Rebekka Carlsen

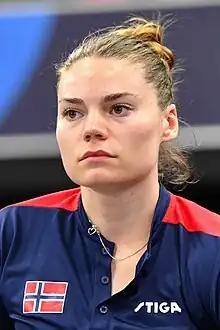
Carlsen in 2022

Rebekka Carlsen (born 1 September 1999) is a Norwegian table tennis player. Her highest career ITTF ranking was 301.